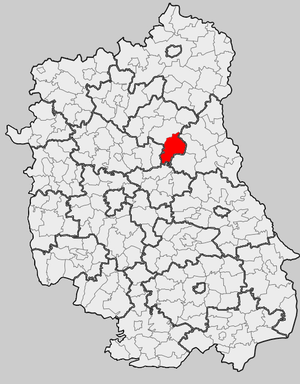
Sosnowica est une gmina rurale du powiat de Parczew, dans la Voïvodie de Lublin, dans l'est de la Pologne.